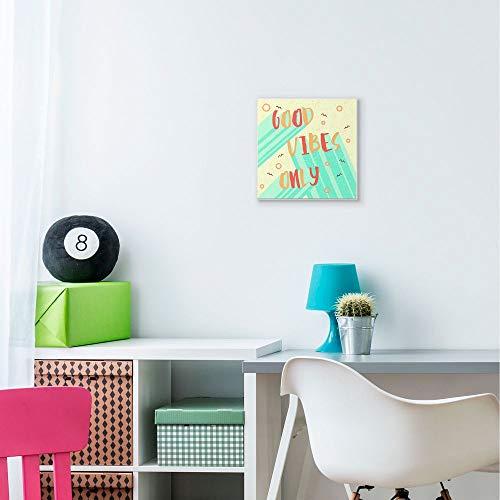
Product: The Kids Room by Stupell Good Vibes Only Red Green Vibrant Word Design Wall Plaque, 12x12, Multi-Color
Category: Baby Products | Nursery | Décor | Wall Décor | Wall Plaques
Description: Design By Artist Ziwei Li.
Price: $29.99
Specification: ProductDimensions:12x0.5x12inches|ItemWeight:2pounds|ShippingWeight:3pounds(Viewshippingratesandpolicies)|Manufacturer:StupellIndustries|ASIN:B07YNDF3HV|Itemmodelnumber:brp-2514_wd_12x12